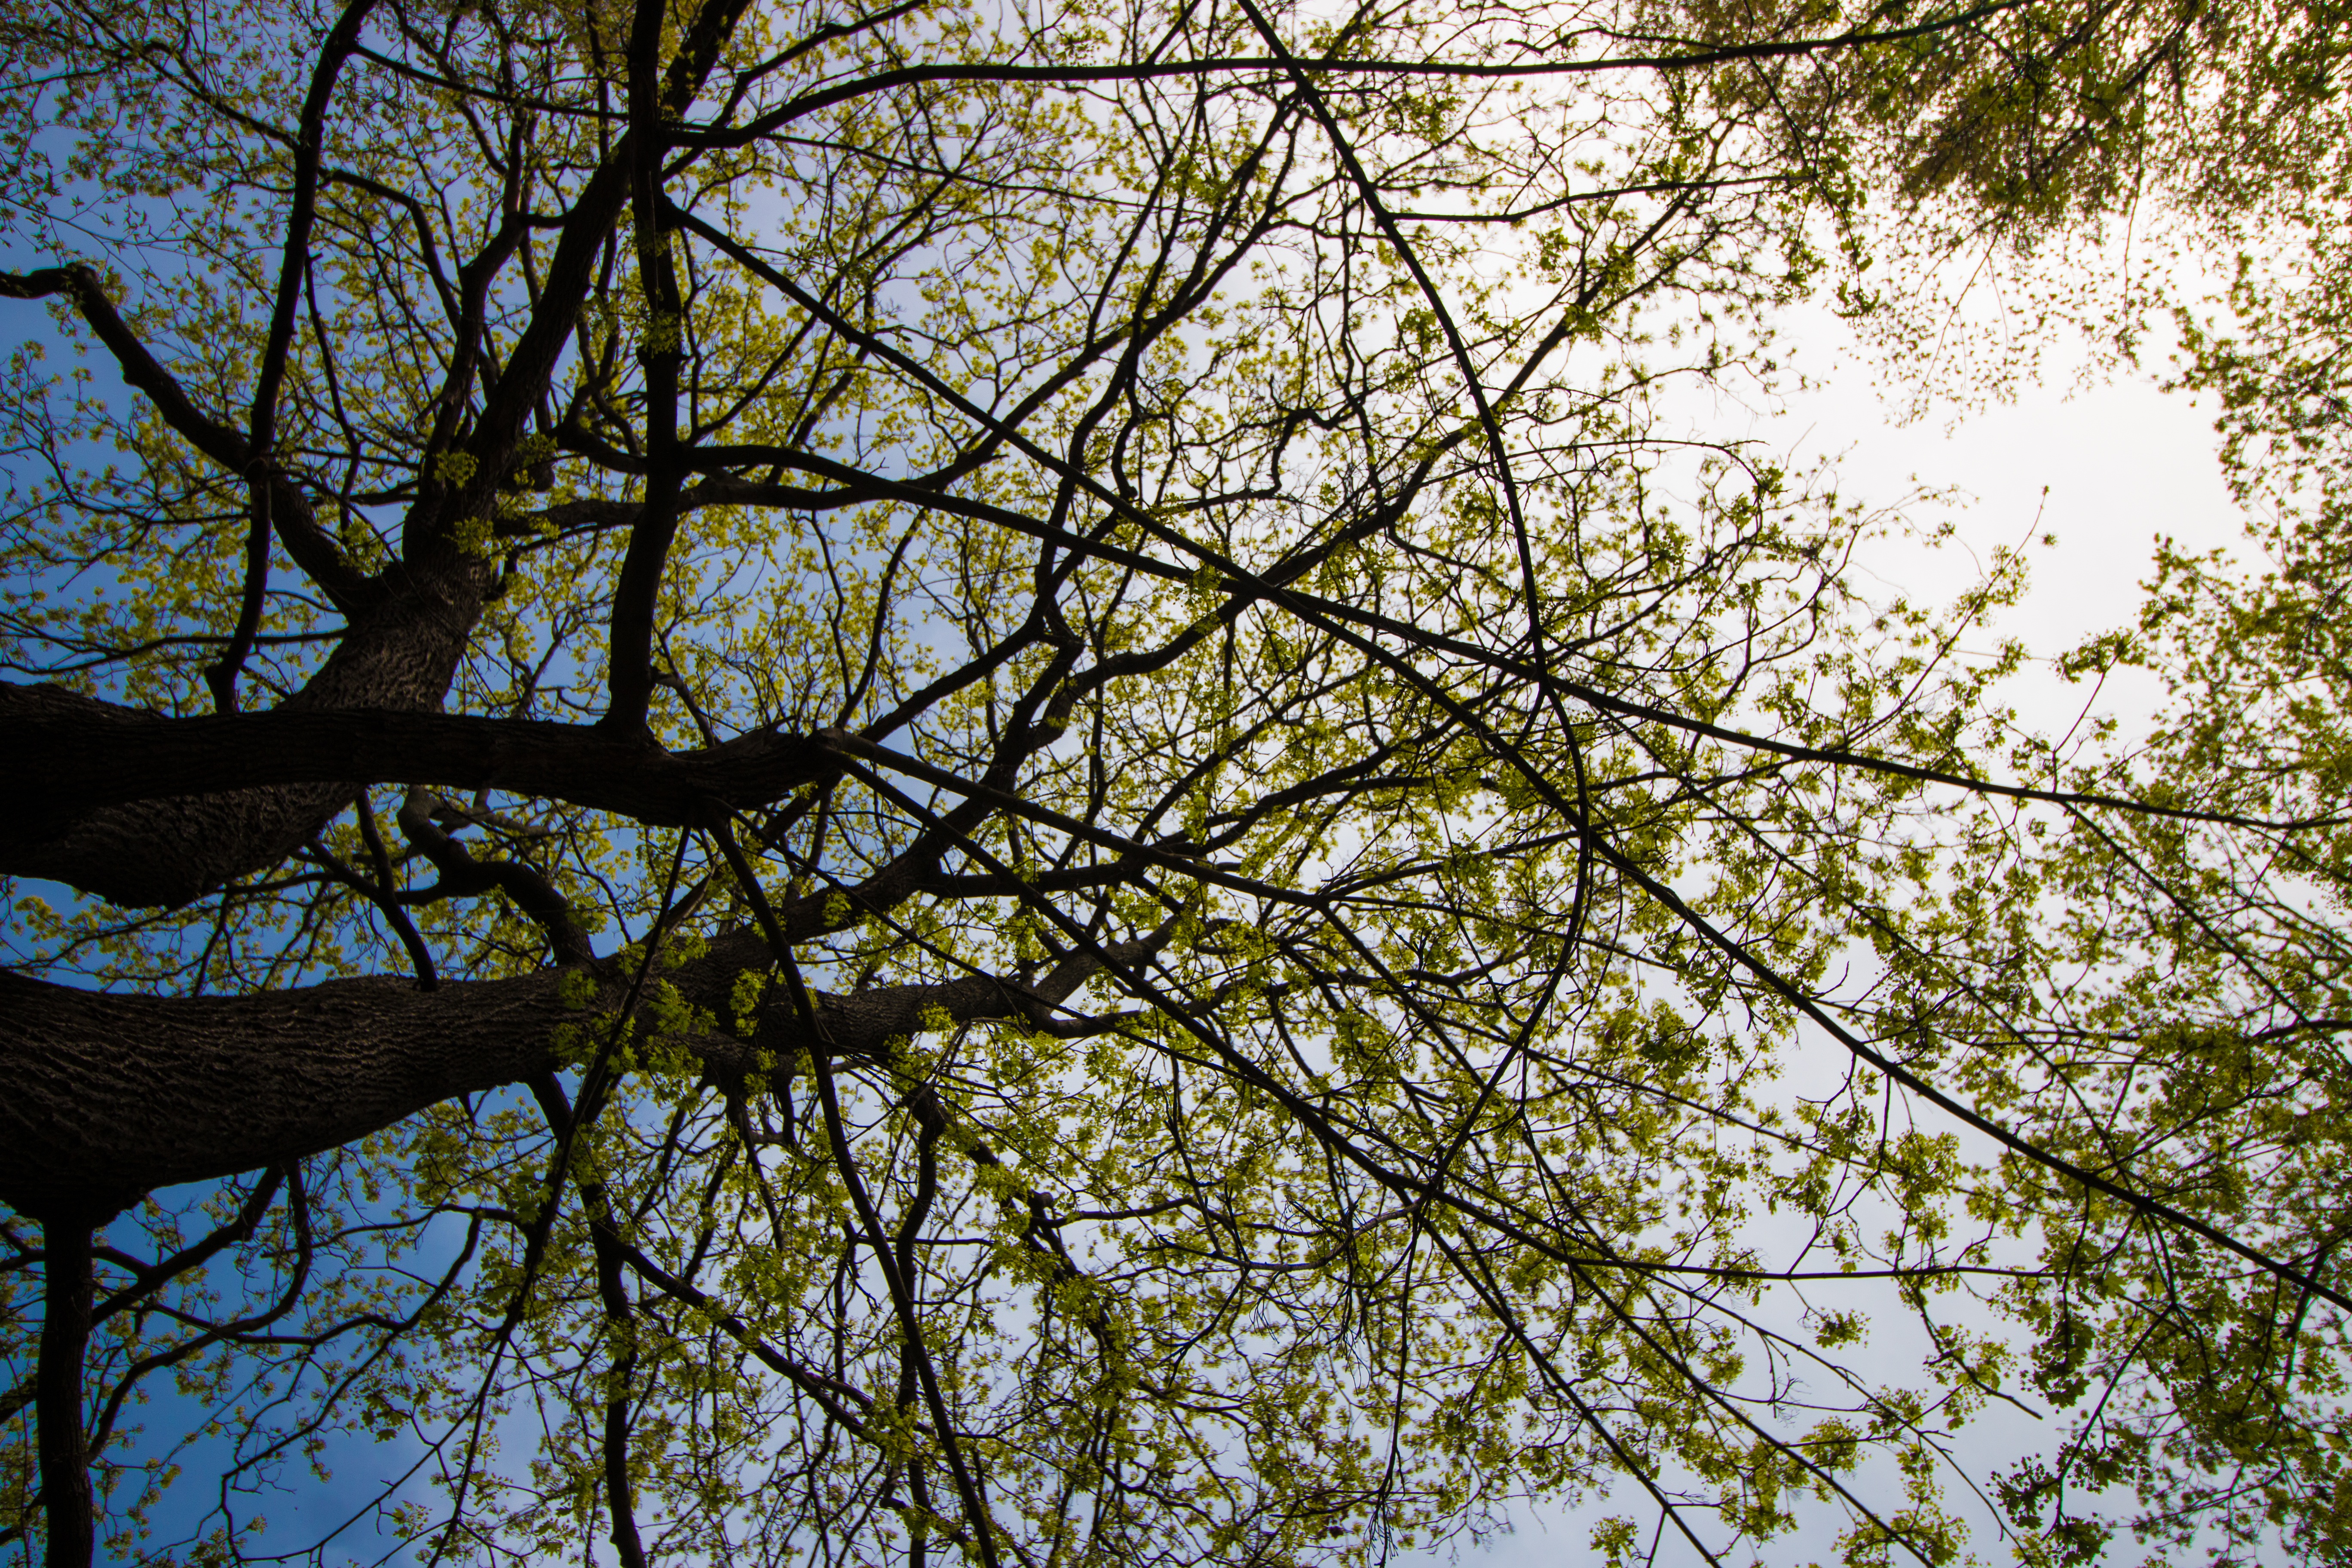
tree, nature, forest, branch, blossom, plant, sky, sun, sunlight, leaf, flower, environment, spring, green, autumn, botany, blue, season, leaves, growing, woodland, woody plant